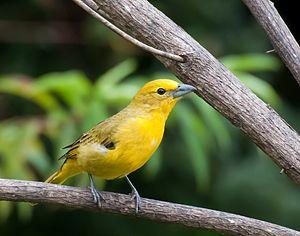
Le Piranga orangé, anciennement Tangara orangé, est une espèce de passereaux de la famille des Cardinalidae.
La province de Mendoza est une province de l'Argentine située à l'ouest du pays. Elle est limitrophe de la province de San Juan au nord, de San Luis à l'est, de La Pampa et Neuquén au sud et du Chili à l'ouest. Elle est typiquement une province andine. Avec les provinces de San Juan et de San Luis, la province de Mendoza fait partie de la région de Cuyo.